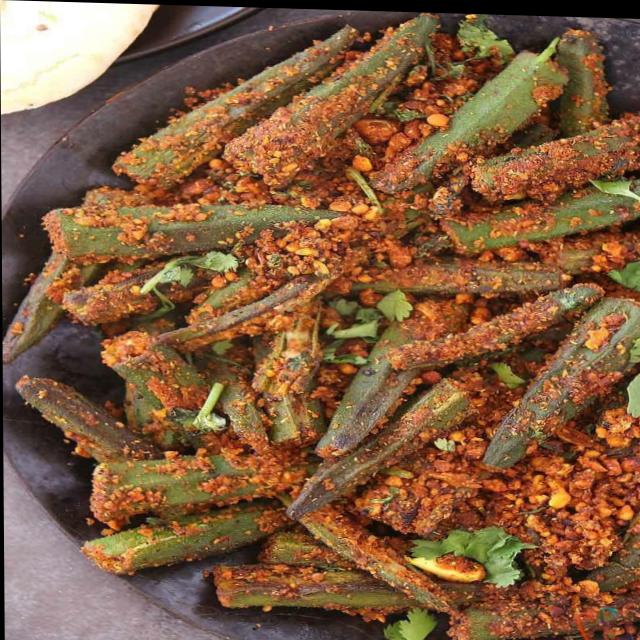
Dish: bhindi_masala